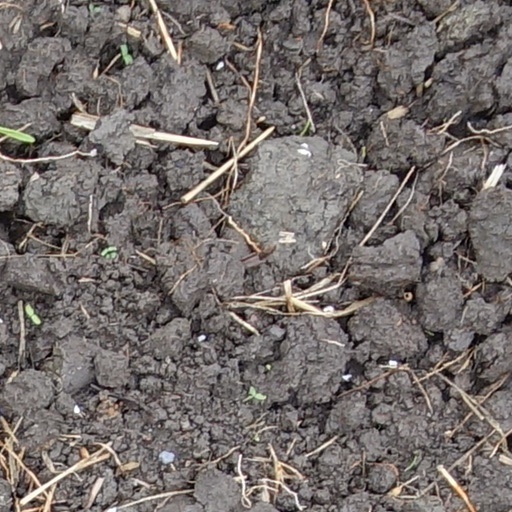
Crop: wheat